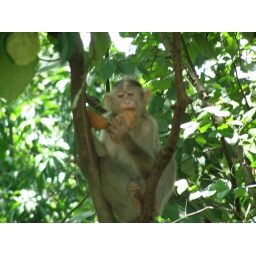
A monkey eats a coconut by the road